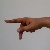
The image shows a hand gesture representing the letter 'P' in Indian Sign Language.